Cyclone Harold

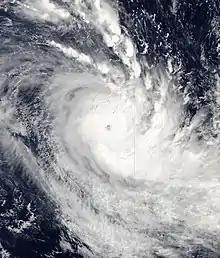
Satellite image of Harold with a visible eye and sprawling rainbands

During April 6, the FMS issued a tropical cyclone alert for Viti Levu, Kadavu, Lomaiviti as well as the Yasawa and Mamanuca and Lau group of islands.